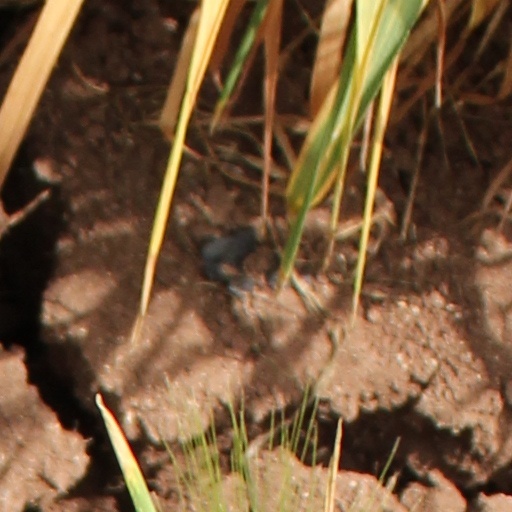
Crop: wheat